PKP class EW90

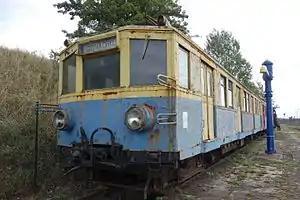
EW90 at the Railway Museum Kościerzyna

EW90 is the name for German "Reichsbahn" ET 165 electric multiple units working for Polish State Railways (PKP) after World War II.